Charles Ross Taggart

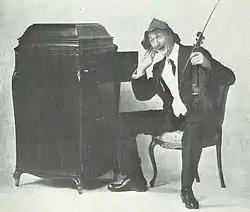
Charles Ross Taggart as the "Old Country Fiddler" in "The Vermonter" magazine (November 1927)

He would make over 40 recordings of his "Old Country Fiddler" and "Pineville Folks" monologues with various labels, starting in the 1910s, including Edison, Victor, Columbia, and Brunswick.